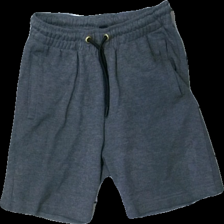
View: front
Type: Shorts
Category: Children
Brand: Not in the list
Brand text on label: 242
Colors: Grey
Material: ?
Cut: Regular
Season: All
Damage location: bottom right
Damage 2 location: middle left
Damage 3 location: middle right
Price range: <50
Recommended usage: Export
Description: grå mjukis shorts, noppriga